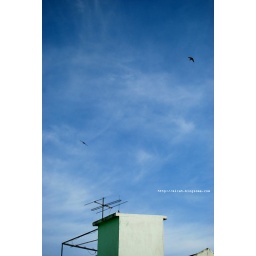
Green house in blue sky